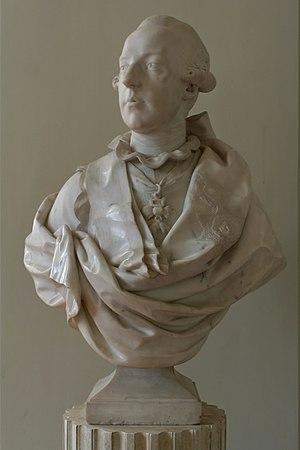
Antichambre du Petit Trianon, buste de Joseph II, sculpture sur marbre de Louis-Simon Boizot, 1777. Hauteur
Le château du Petit Trianon est un bâtiment situé dans le domaine du Petit Trianon, au sein du parc de Versailles, dans le département français des Yvelines, en région Île-de-France.